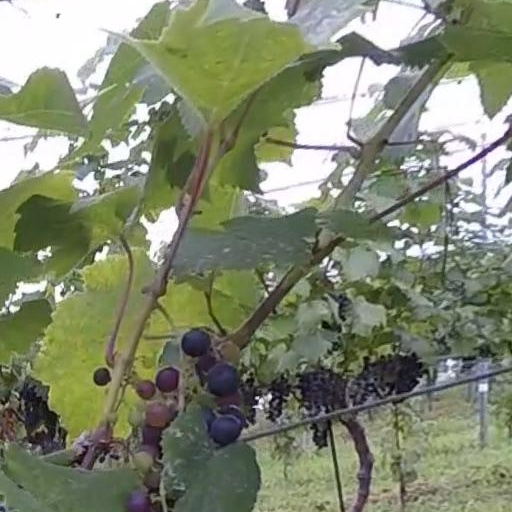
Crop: grape